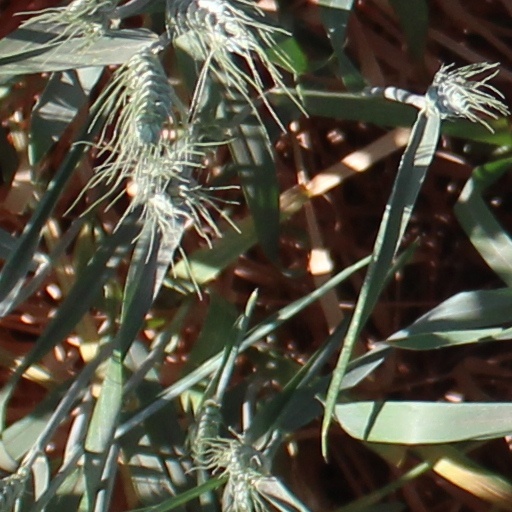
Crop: wheat